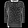
Label: Pullover